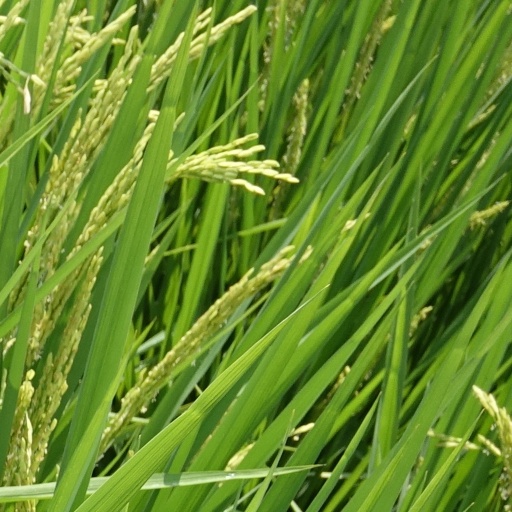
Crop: rice